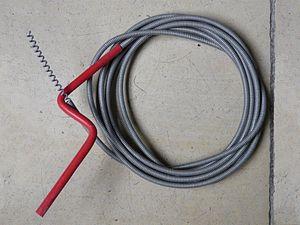
En plomberie, un furet est un outil, comportant un flexible métallique de longueur supérieure ou égale à trois mètres, qui rétablit la circulation dans une canalisation sans la démonter, notamment si elle est obstruée par un bouchon qui sera percé par le foret dont est muni son extrémité. La flexibilité permet de suivre la canalisation sur une distance importante. Des modèles bon marché sont commercialisés pour un emploi par les non-professionnels qui rencontrent ces difficultés dans leur habitation.